Pos Indonesia

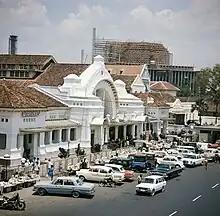
Jakarta regional post office, 1971

Postal service in colonial Dutch East Indies was provided by the Post, Telegraph, and Telephone Service (PTT), established in 1906. On 27 September 1945, following the proclamation of Indonesia's independence, the central PTT office in Bandung was seized from occupying Japanese forces. It became a state-owned company in 1961 and then split in 1965 to form two separate companies, one providing telecommunication services (eventually becoming Telkom Indonesia) and the other mail and currents or giro. The new mail services company was reorganized in 1978. A government decree came into effect on 6 June 1995 to create the current Pos Indonesia.